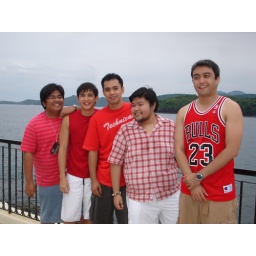
boys in red